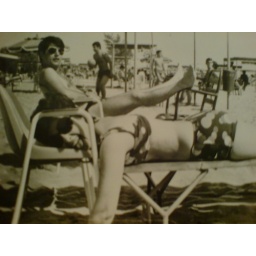
black and white in a beach with her brother nikos, my uncle that throw me in the water